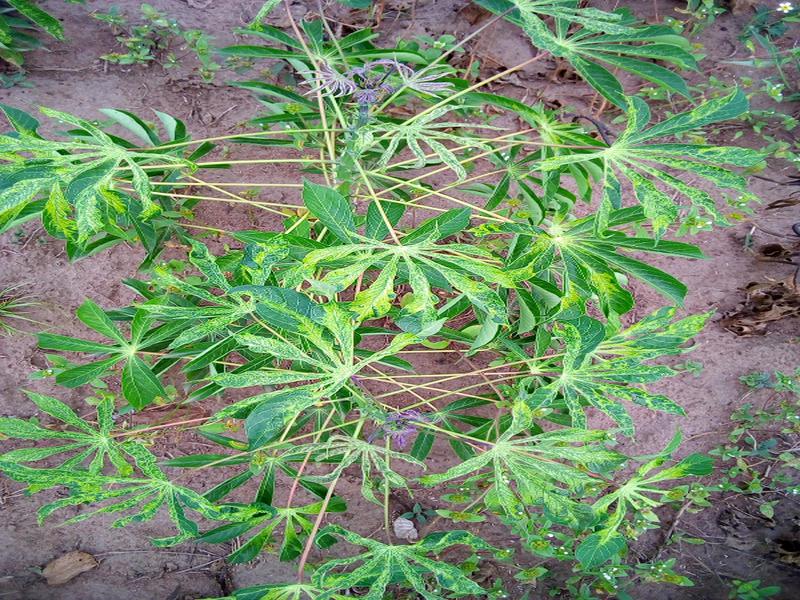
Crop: cassava
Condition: mosaic_disease